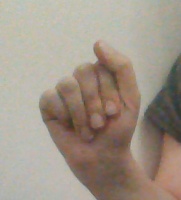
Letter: saad